Crestline, Ohio

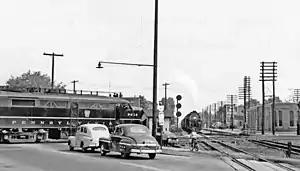
New York Central line crossing the Pennsylvania Railroad mainline, along with Ohio State Route 61 in Crestline

During its heyday, Crestline was a division point for the Pennsylvania Railroad's Pittsburgh, Fort Wayne and Chicago Railway. The city housed major engine facilities and would often be the point where motive power was changed for the relatively flat runs to and from Chicago, Illinois. In addition to the town's station being a stop on the Pennsylvania Railroad's east–west trains, the station served as a transfer point to the New York Central Railroad's northeast–southwest trains.